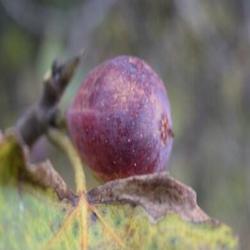
Label: Fig